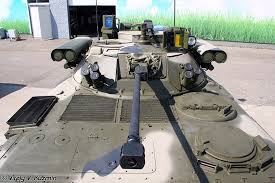
Label: BMP-2